Peter Pan (1954 musical)

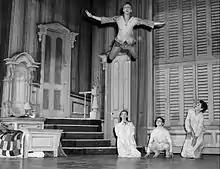

The children fall asleep. A fairy, Tinker Bell, and Peter Pan fly in through the window to look for his shadow. Wendy is awakened by the boy's cries when he is unable to re-attach his shadow and helps him by sewing it back on. Peter is thrilled when his shadow is re-attached ("I've Gotta Crow") and tells her that he lives in Neverland ("Never Never Land") with the Lost Boys. Peter gives her a "kiss" (a button) that Wendy puts around her neck after giving him a "kiss" (a thimble). Wendy wakes her brothers up, and Peter invites them all to Neverland, and promises to teach them to fly. Peter happily launches himself into the air ("I'm Flying").